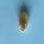
Maize quality: Bad